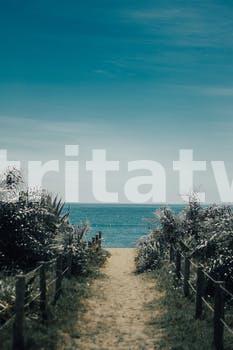
Label: Watermark